Matthew III Csák

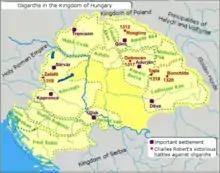
The provinces ruled by the "oligarchs" (powerful lords) in the early 14th century

In 1298, King Andrew III allied himself with King Wenceslaus II of Bohemia; the alliance was probably directed against Matthew whose possessions lay between the two monarchs' territories. In the next year, King Andrew sent his troops against him, but he could resist the attack; only Pozsony County was reoccupied by the king's partisans.